Finnieston Crane

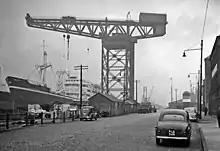
A black and white picture of a large crane reaching over a cargo ship.

The first crane to be called 'Finnieston Crane' was moved from a site opposite York Street to Finnieston Quay in 1848. It was tested with a load of 30 tons of pig-iron and ready for use at the end of April of that year. A newspaper report mentions the crane would be entirely used for lifting machinery on board steam-vessels.